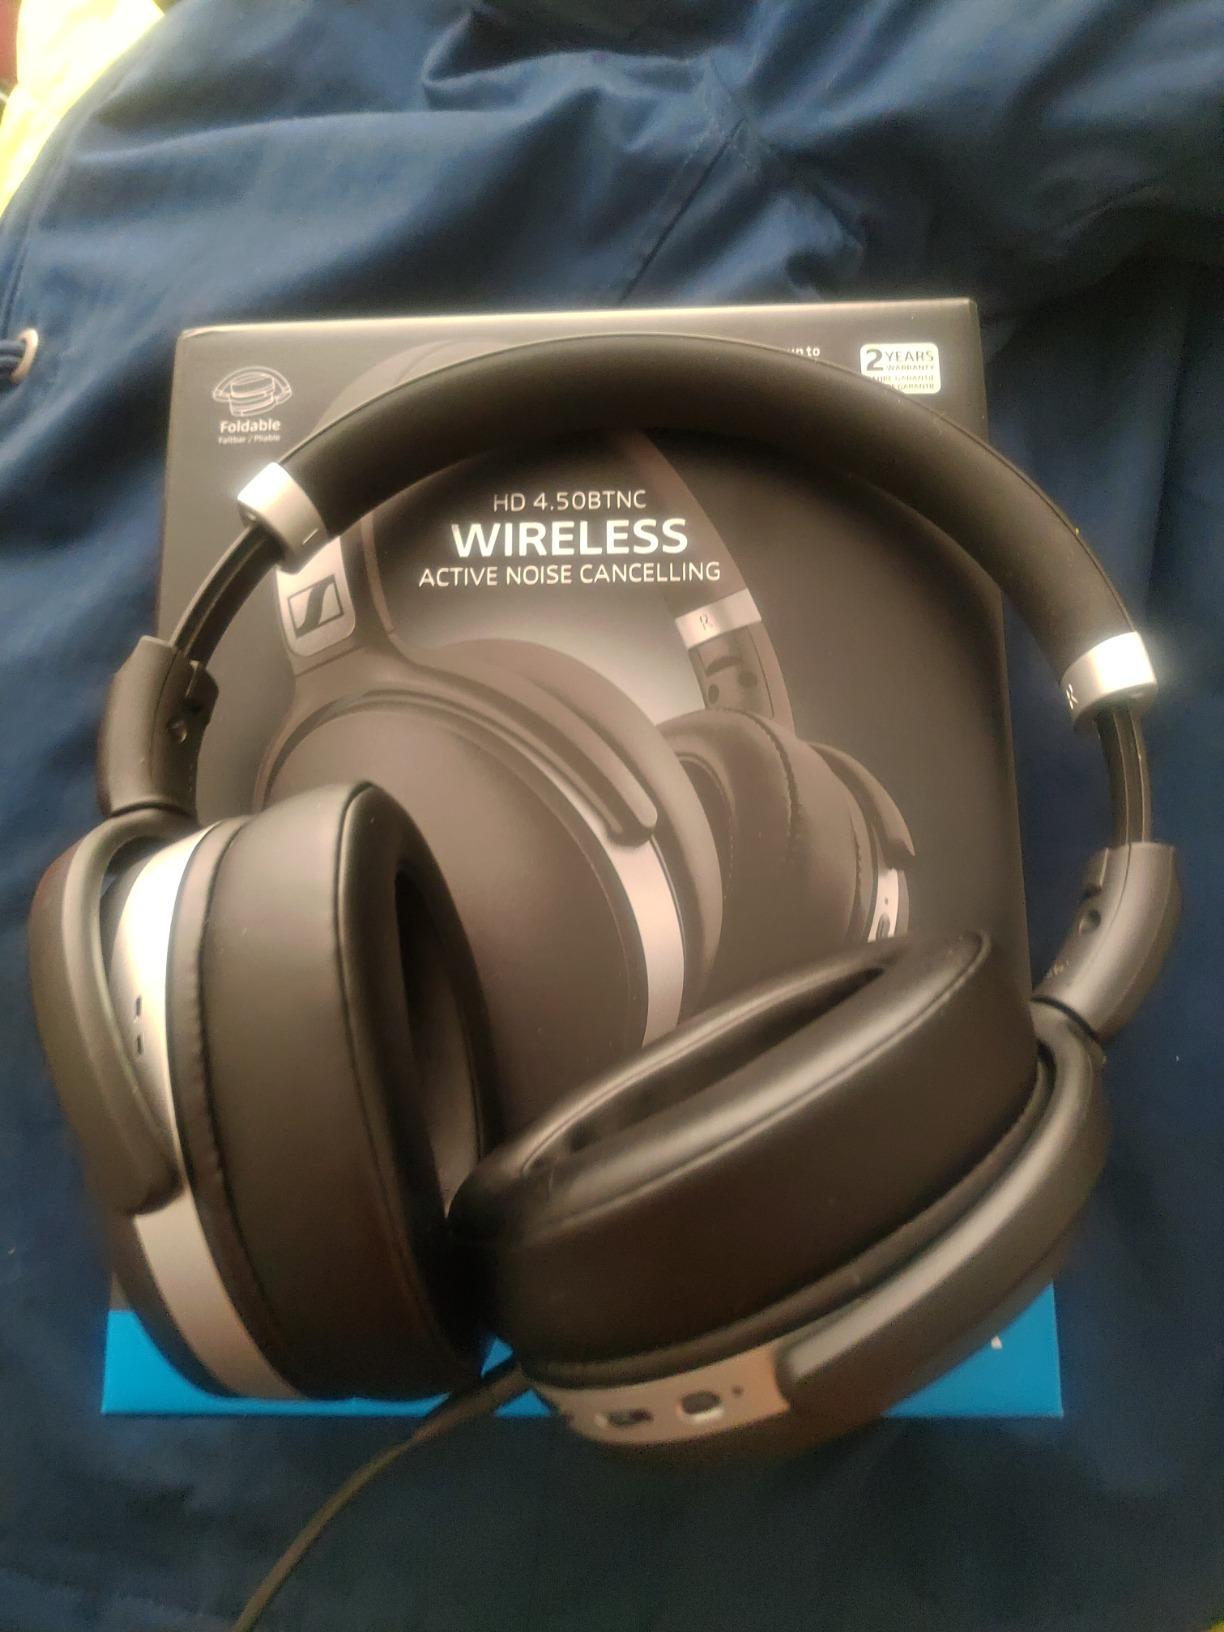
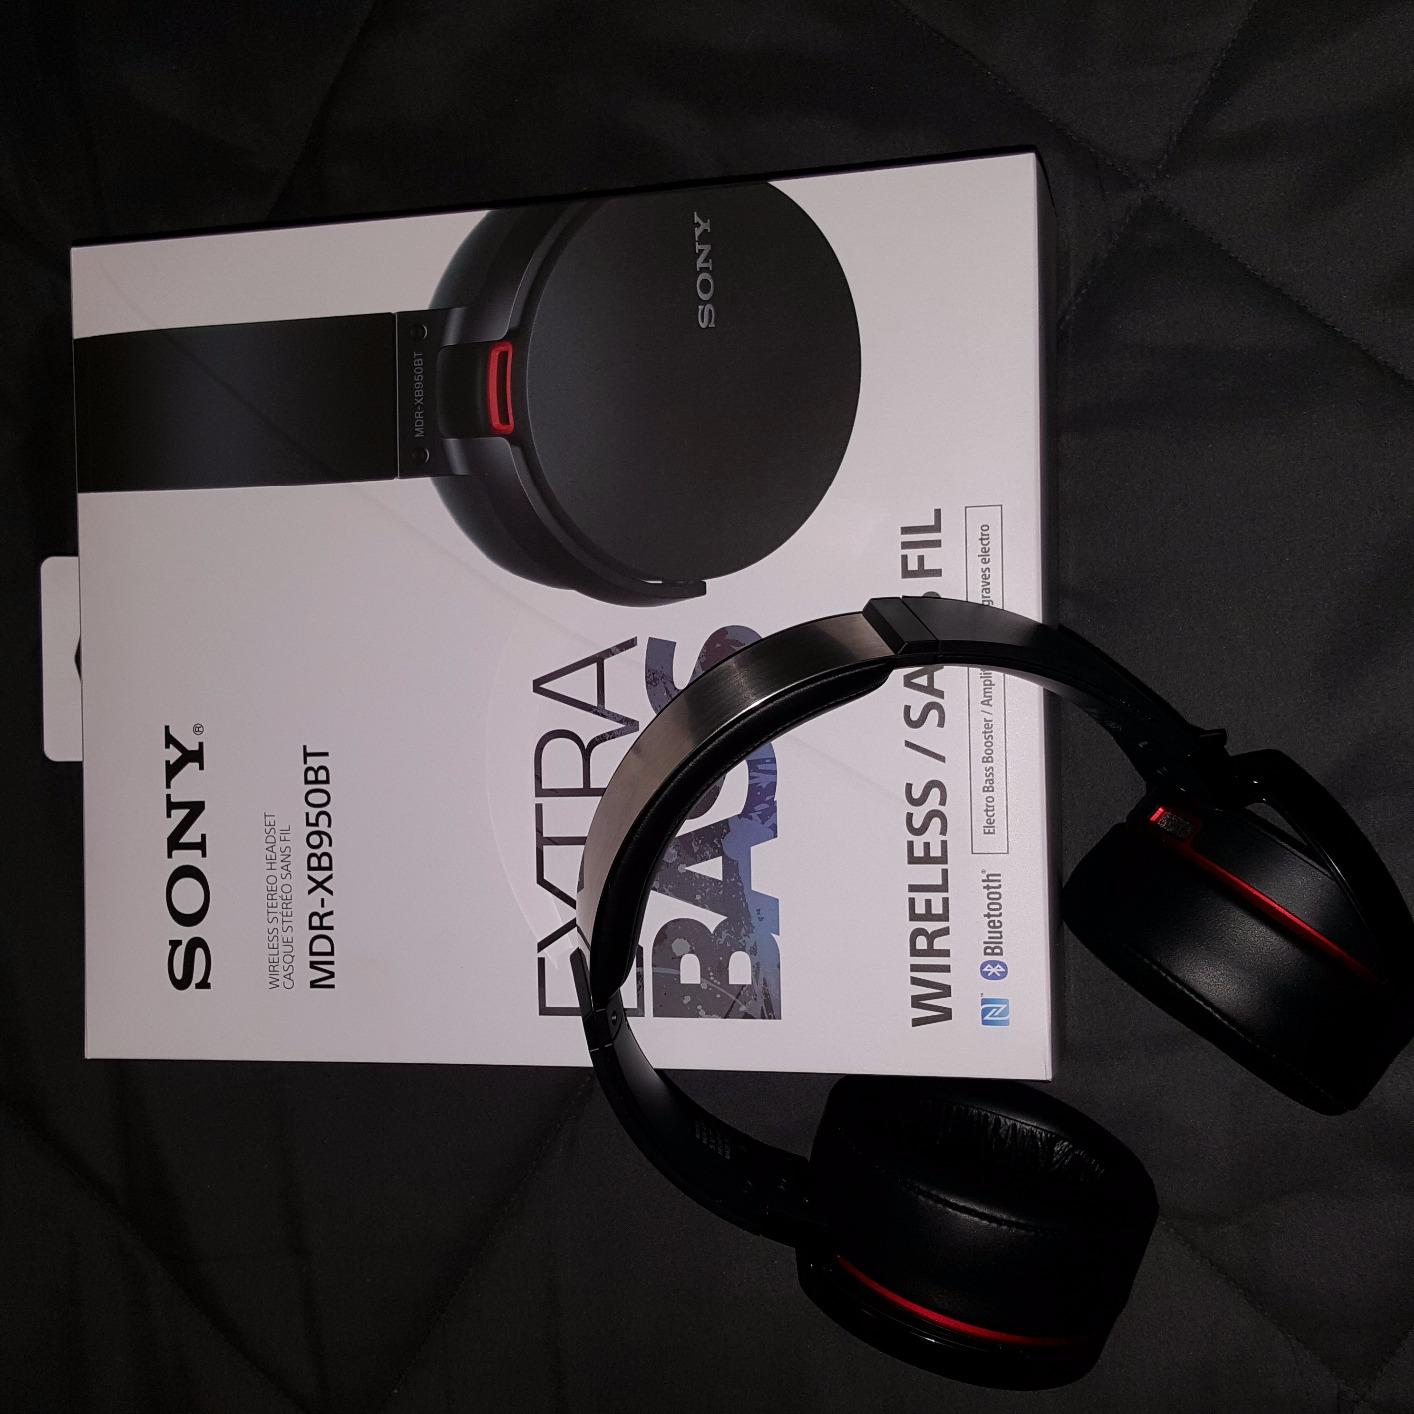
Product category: headphones
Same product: no